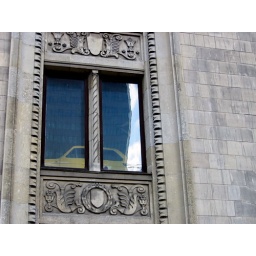
car in window